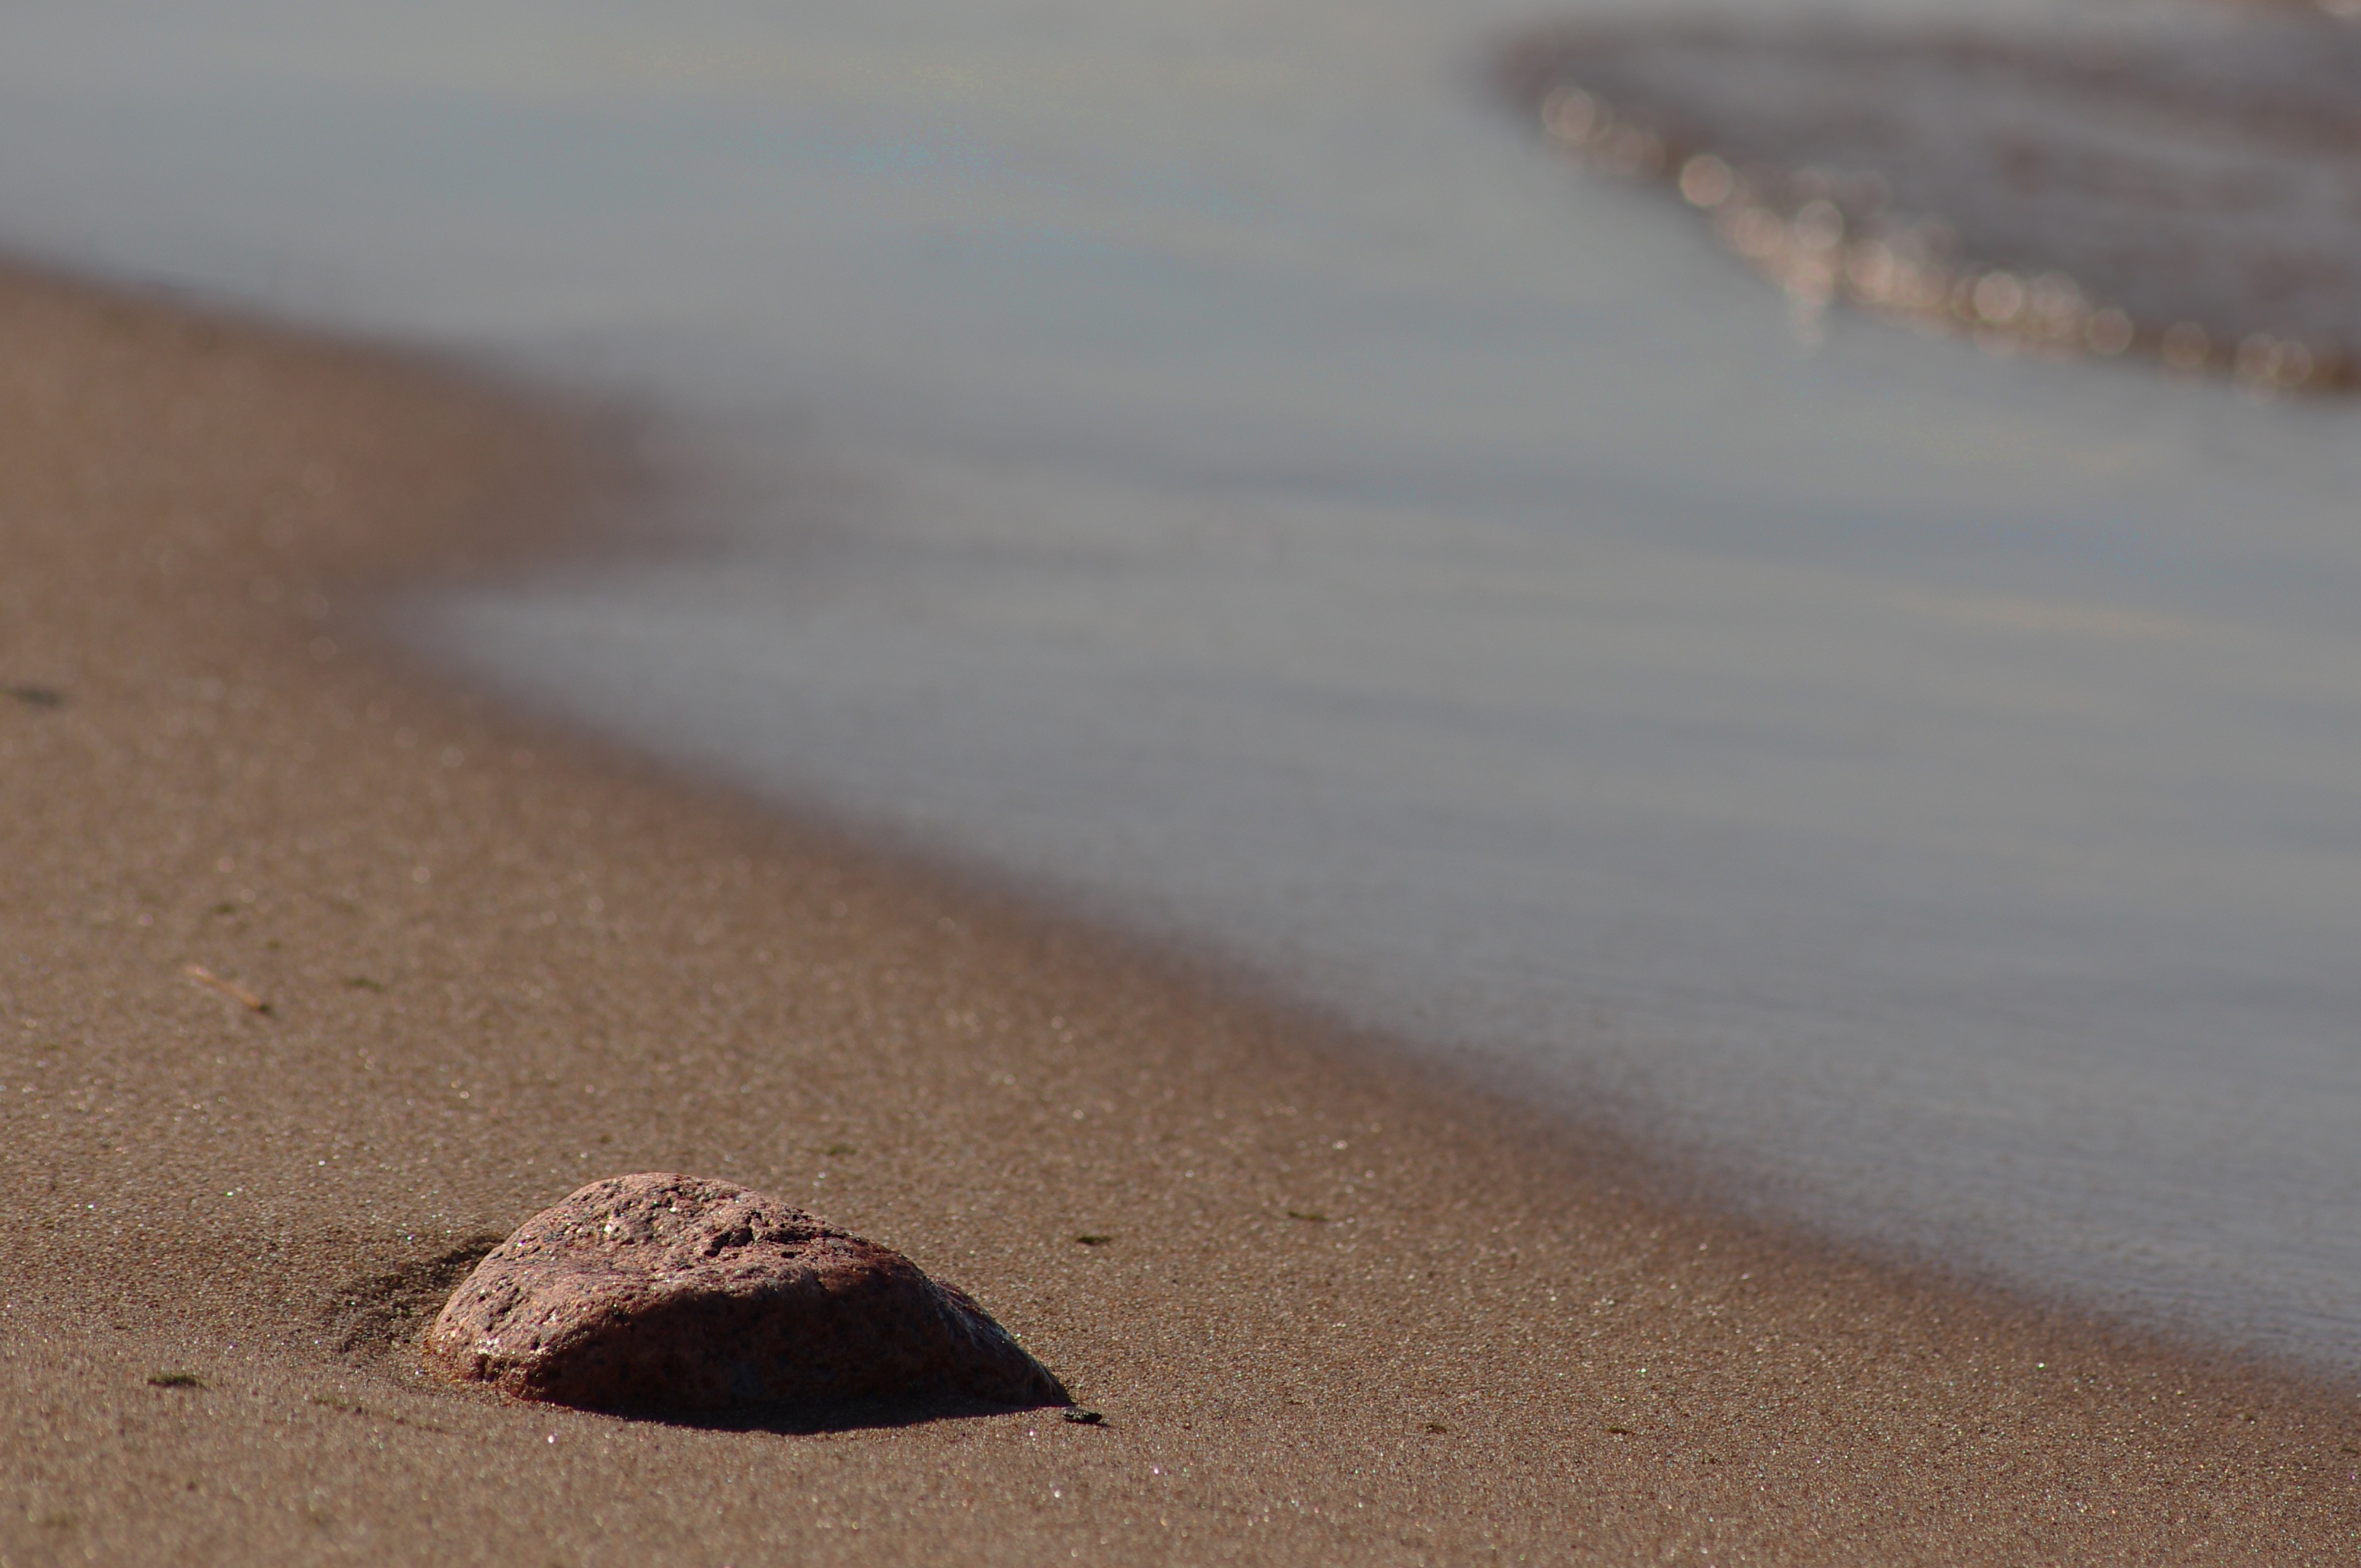
beach, sea, water, sand, rock, wave, footprint, stone, soil, material, stones, pebbles